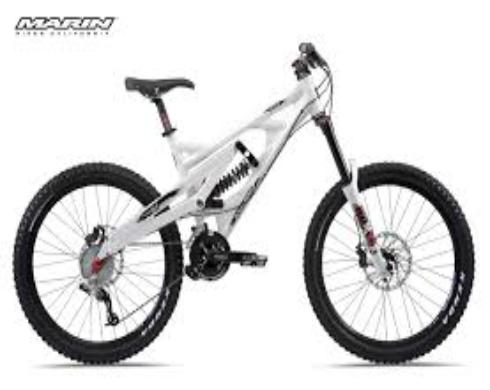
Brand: marin bikes
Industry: Transportation